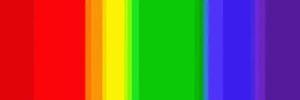
Le spectroscope est un appareil destiné à observer les spectres lumineux. Il fut inventé par Joseph von Fraunhofer, un verrier allemand, en 1815.